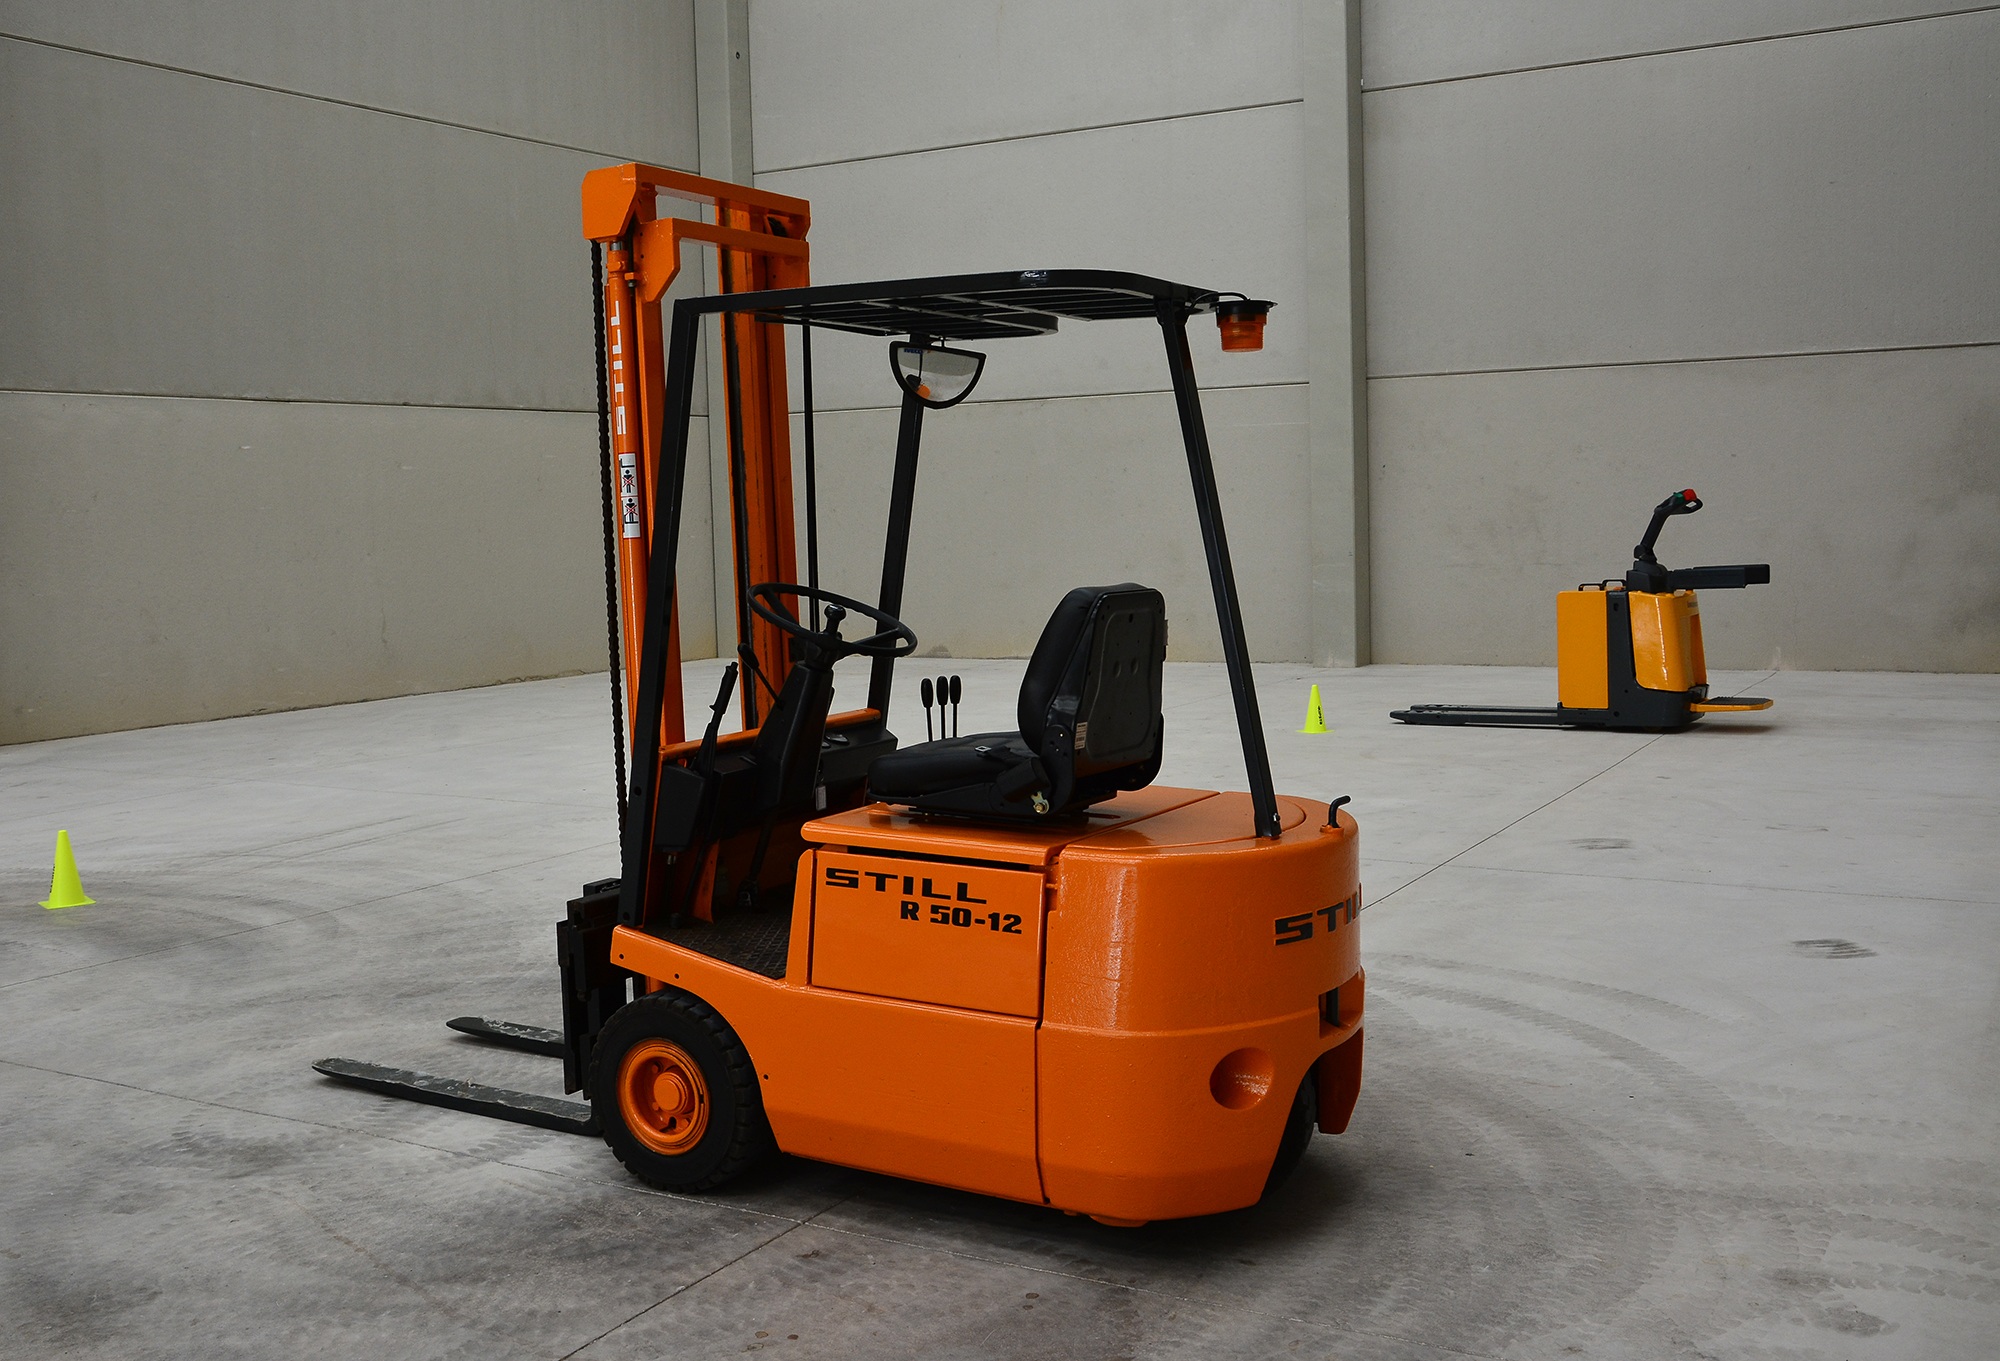
driving, truck, vehicle, training, machinery, classroom, worker, shelves, pallets, labor, job, test, engineer, logistics, entrepreneur, examination, ability, people working, undertake, professionals, human resources, palleting, storage operations, forklift truck